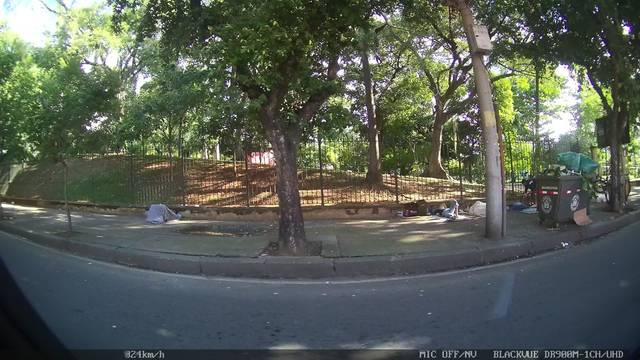
Region: Brazil
Coordinates: -22.9, -43.278